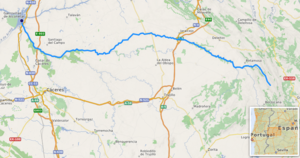
carte réalisée sur umap [1] This map was created from OpenStreetMap project data, collected by the community. This map may be incomplete, and may contain errors. Don't rely solely on it for navigation.
L'Almonte est un cours d’eau espagnol d'une longueur de 97 km qui coule dans la communauté autonome d'Estrémadure. Il est un affluent du Tage